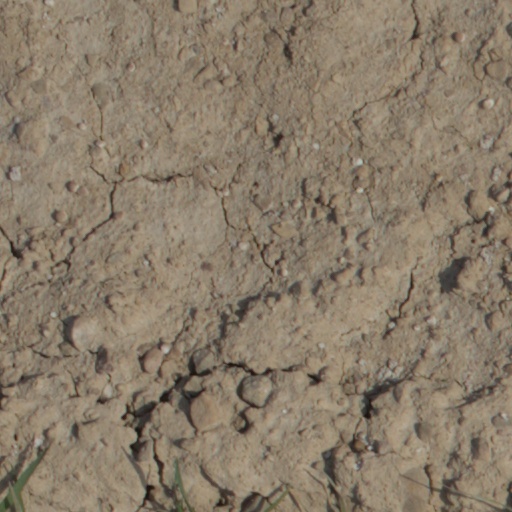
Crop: wheat